Siata 208 CS

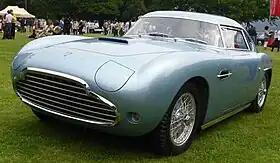
Siata 208 CS Balbo coupe

The Siata 208 CS is an Italian sports car produced by Siata. Introduced in 1952, it is the coupé counterpart to the Siata 208S released that same year.